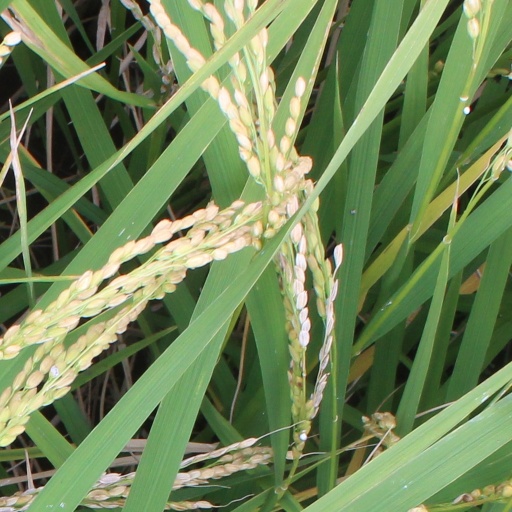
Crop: rice